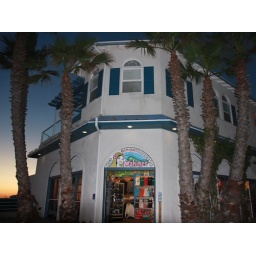
This is a cute little surfer girl store right by the pier in Pacific Beach.